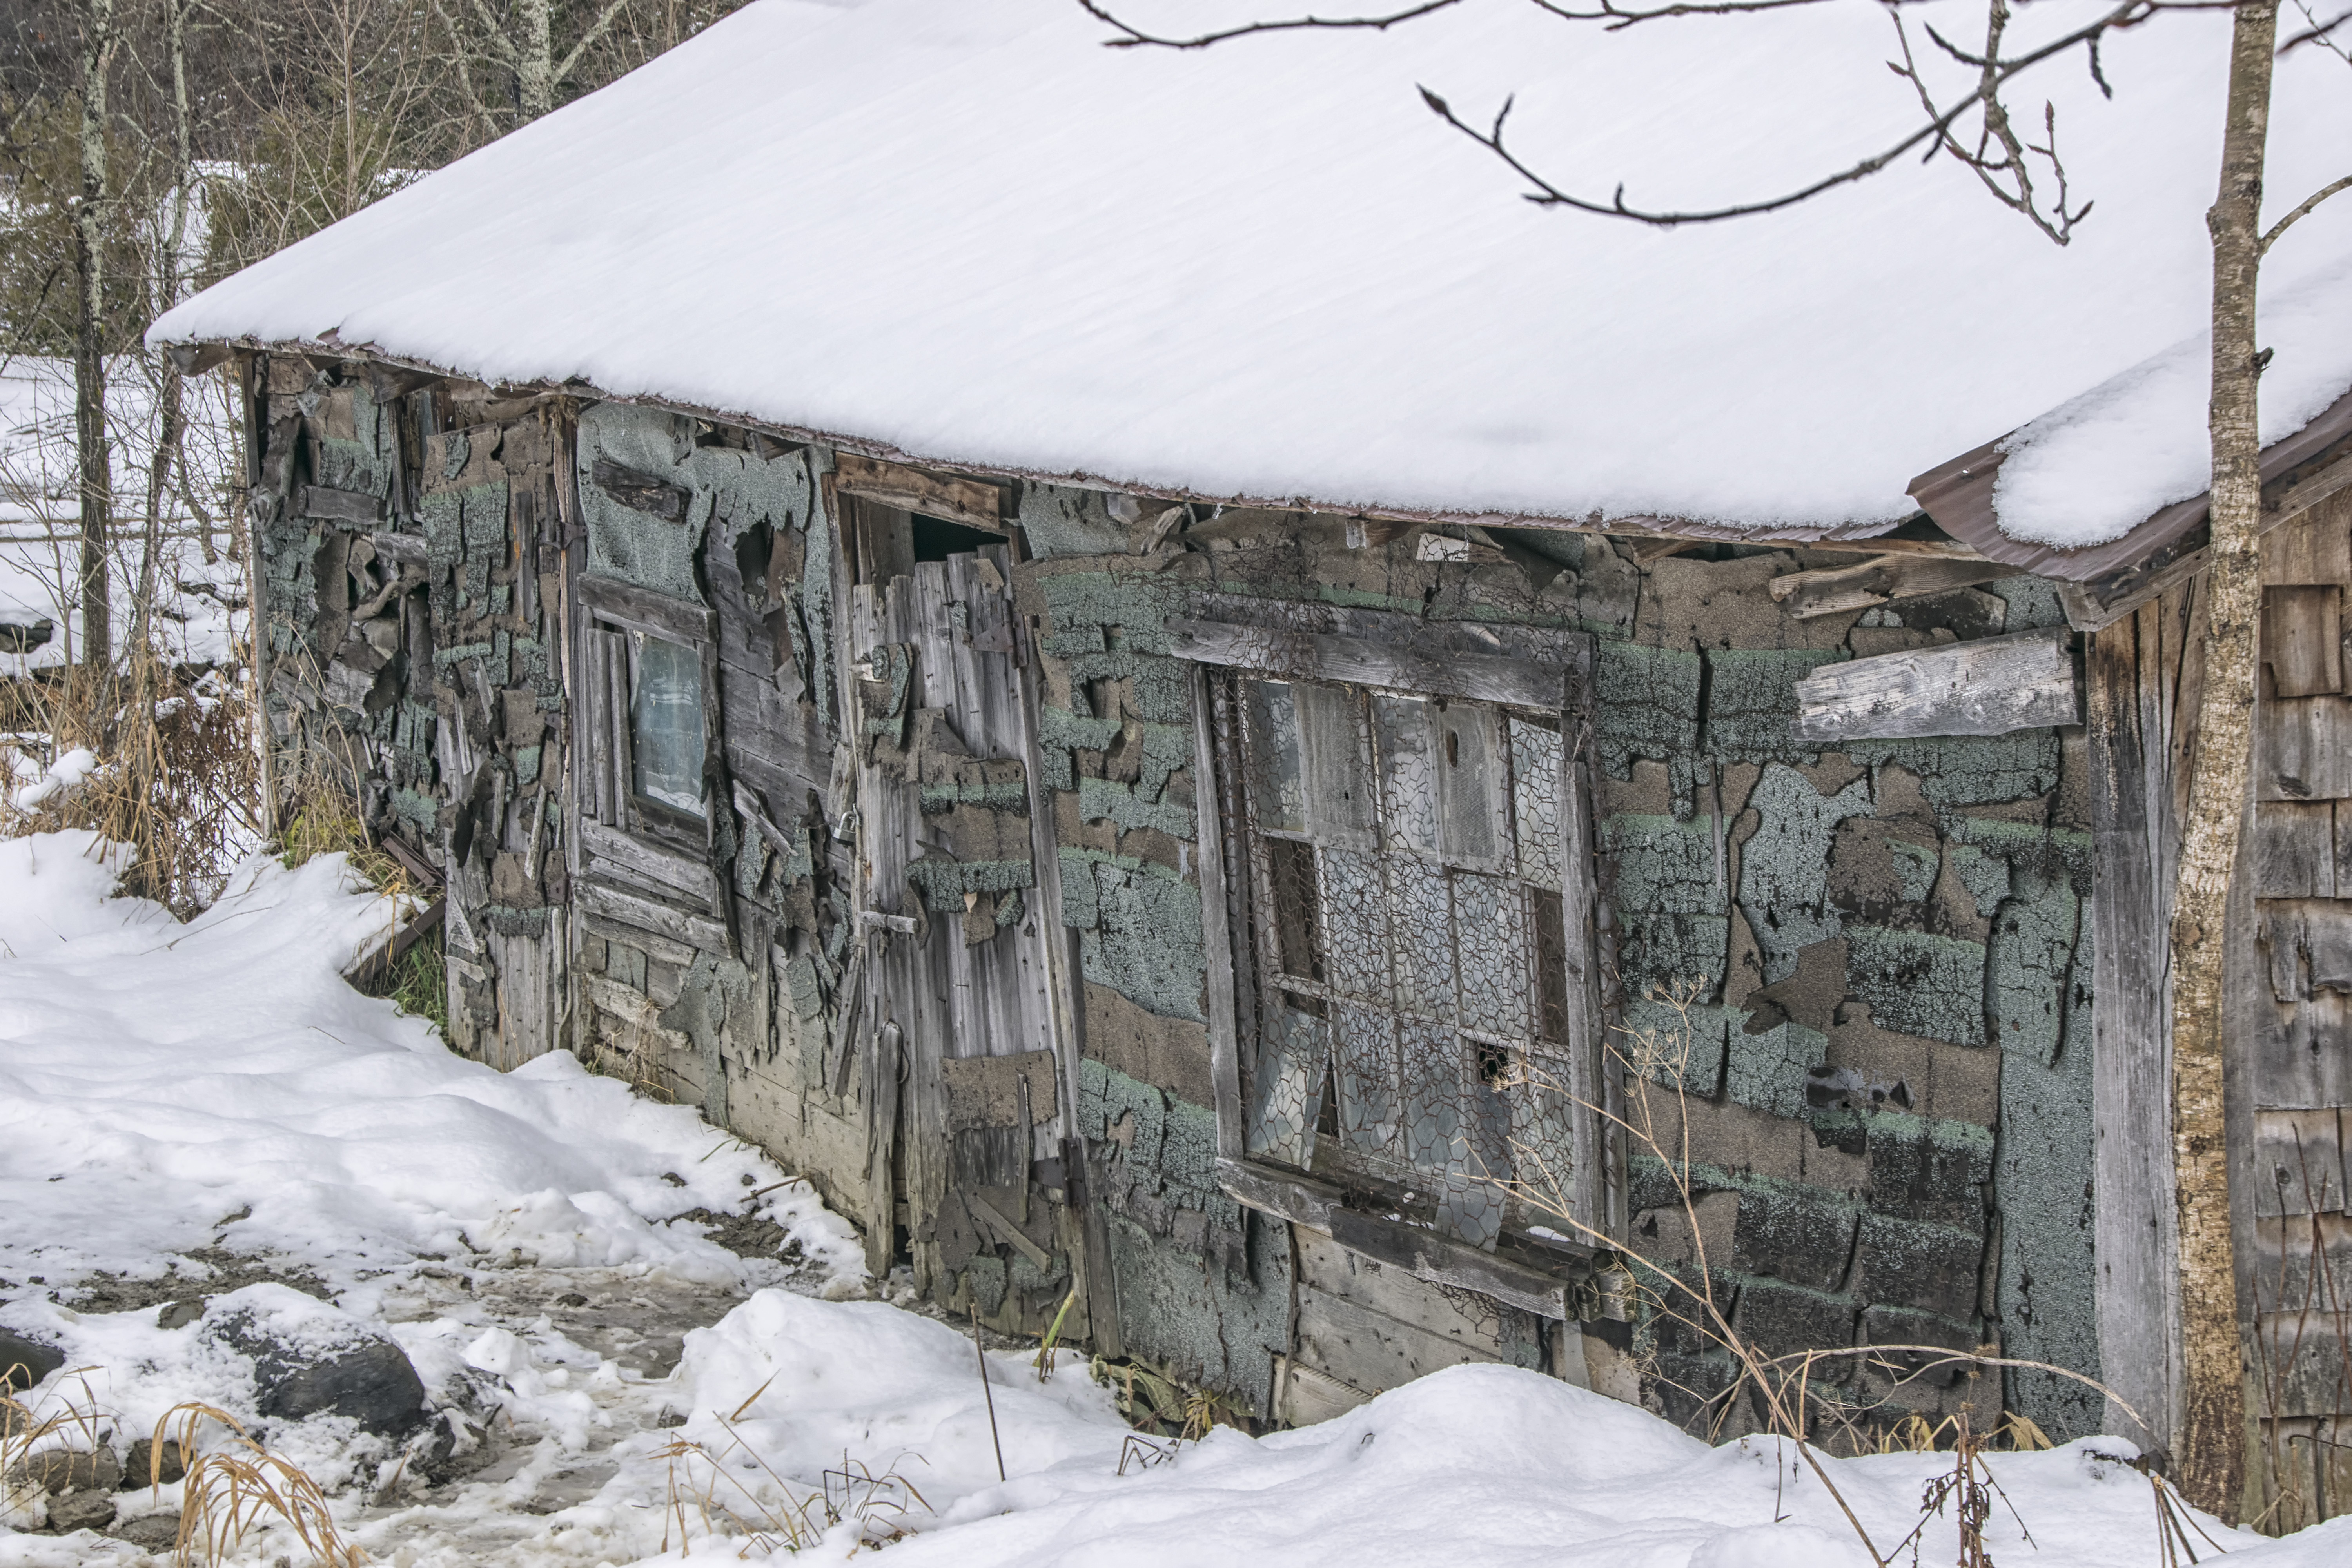
nature, snow, winter, hut, village, shack, ice, weather, season, canada, quebec, sherbrooke